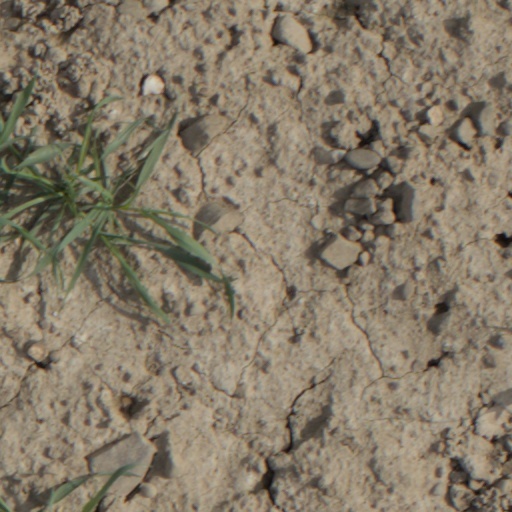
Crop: wheat